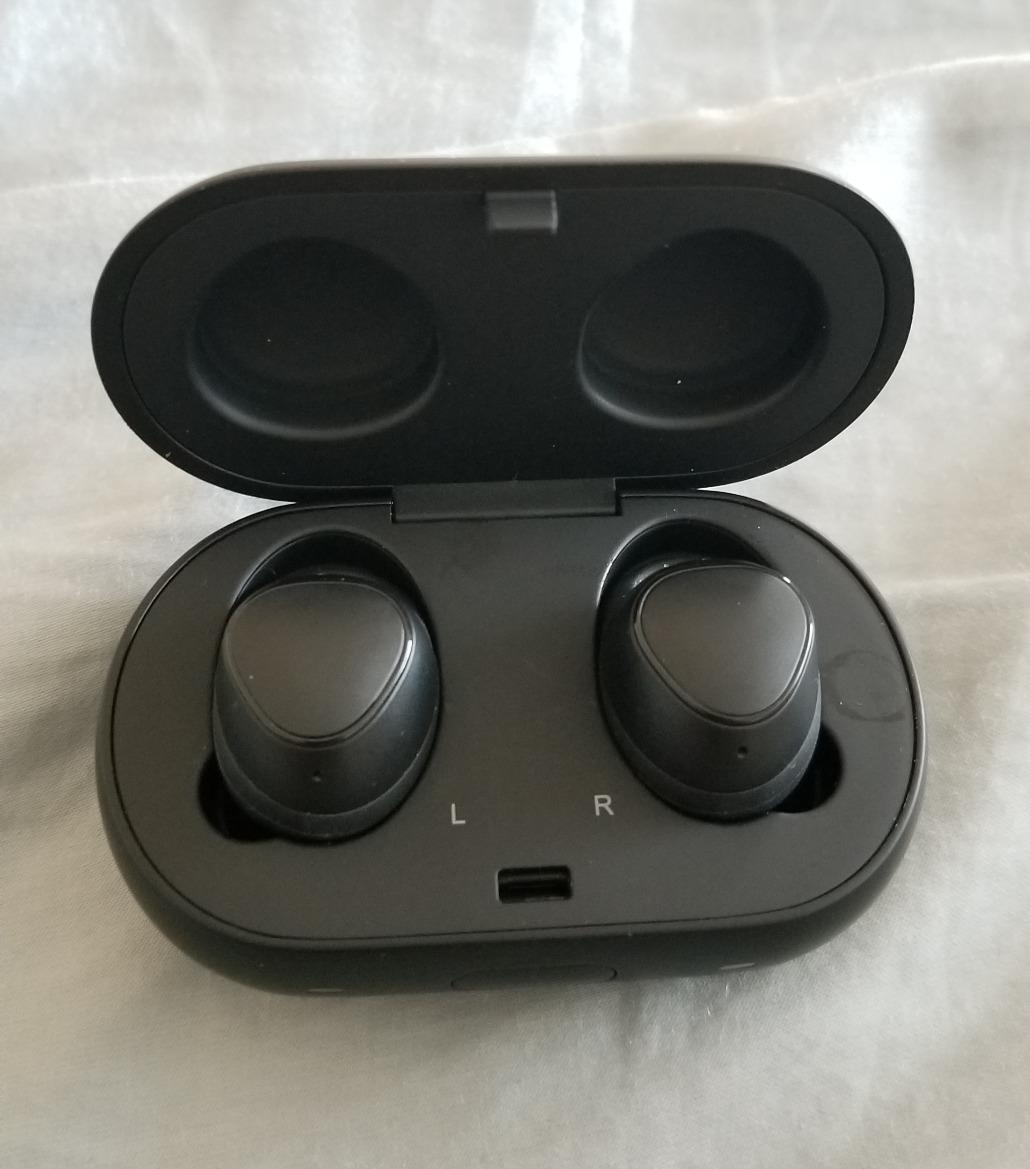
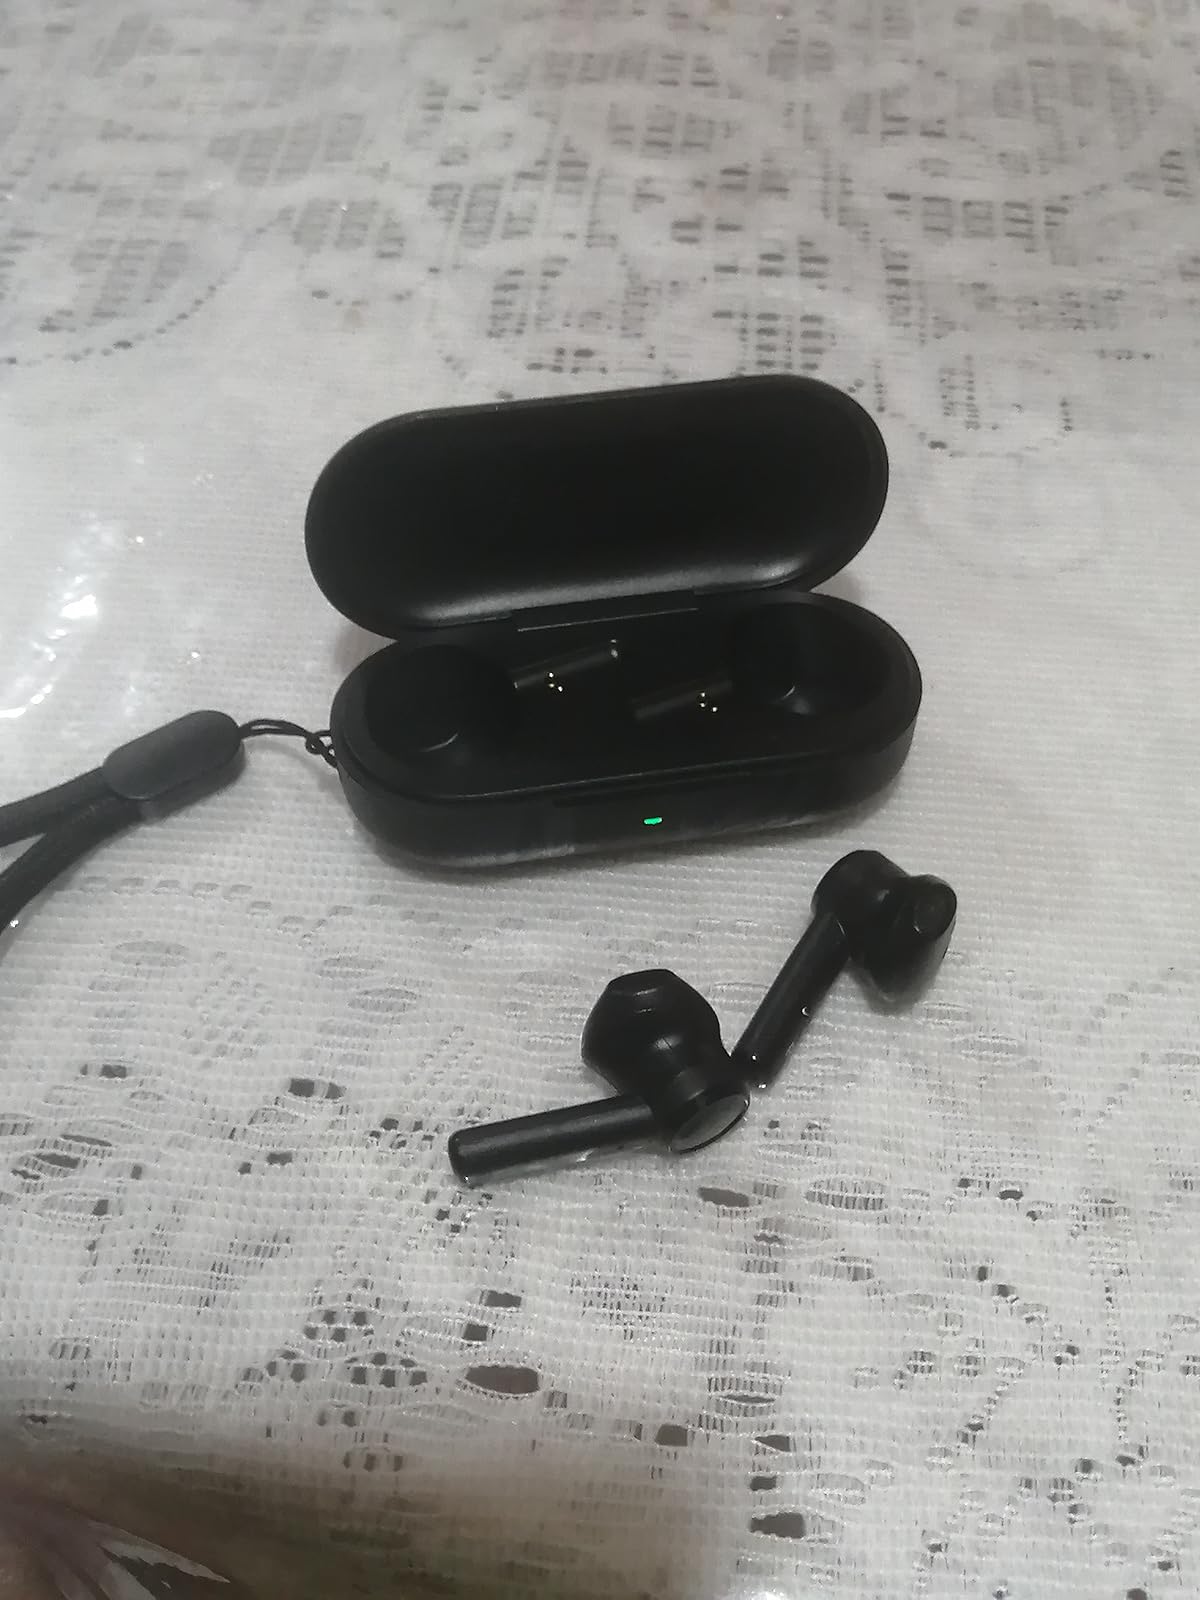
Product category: earbuds
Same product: no